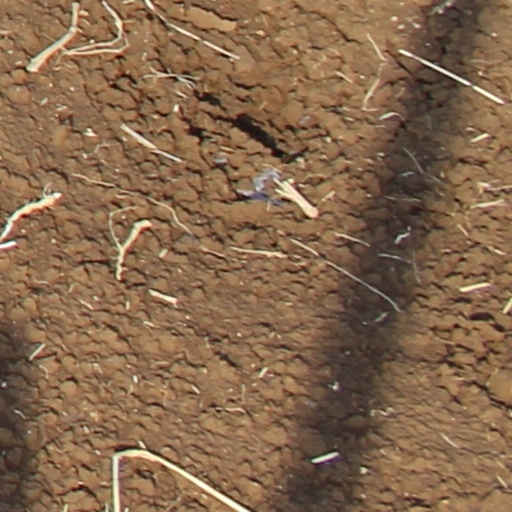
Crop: wheat